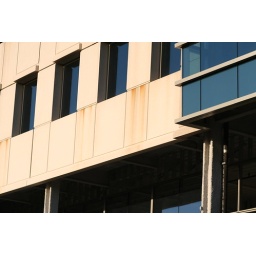
This new office building is rusting before it is finished being built in the 2009 slump